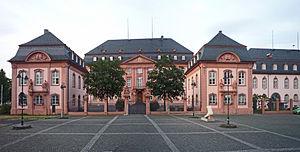
Hôtel de l'ordre teutonique (Deutschhaus en allemand - est actuellement la maison du parlement régional (Landtag de Rhénanie-Palatinat)